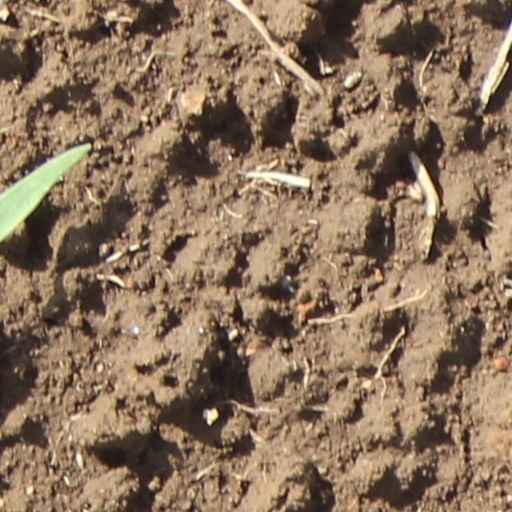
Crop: wheat